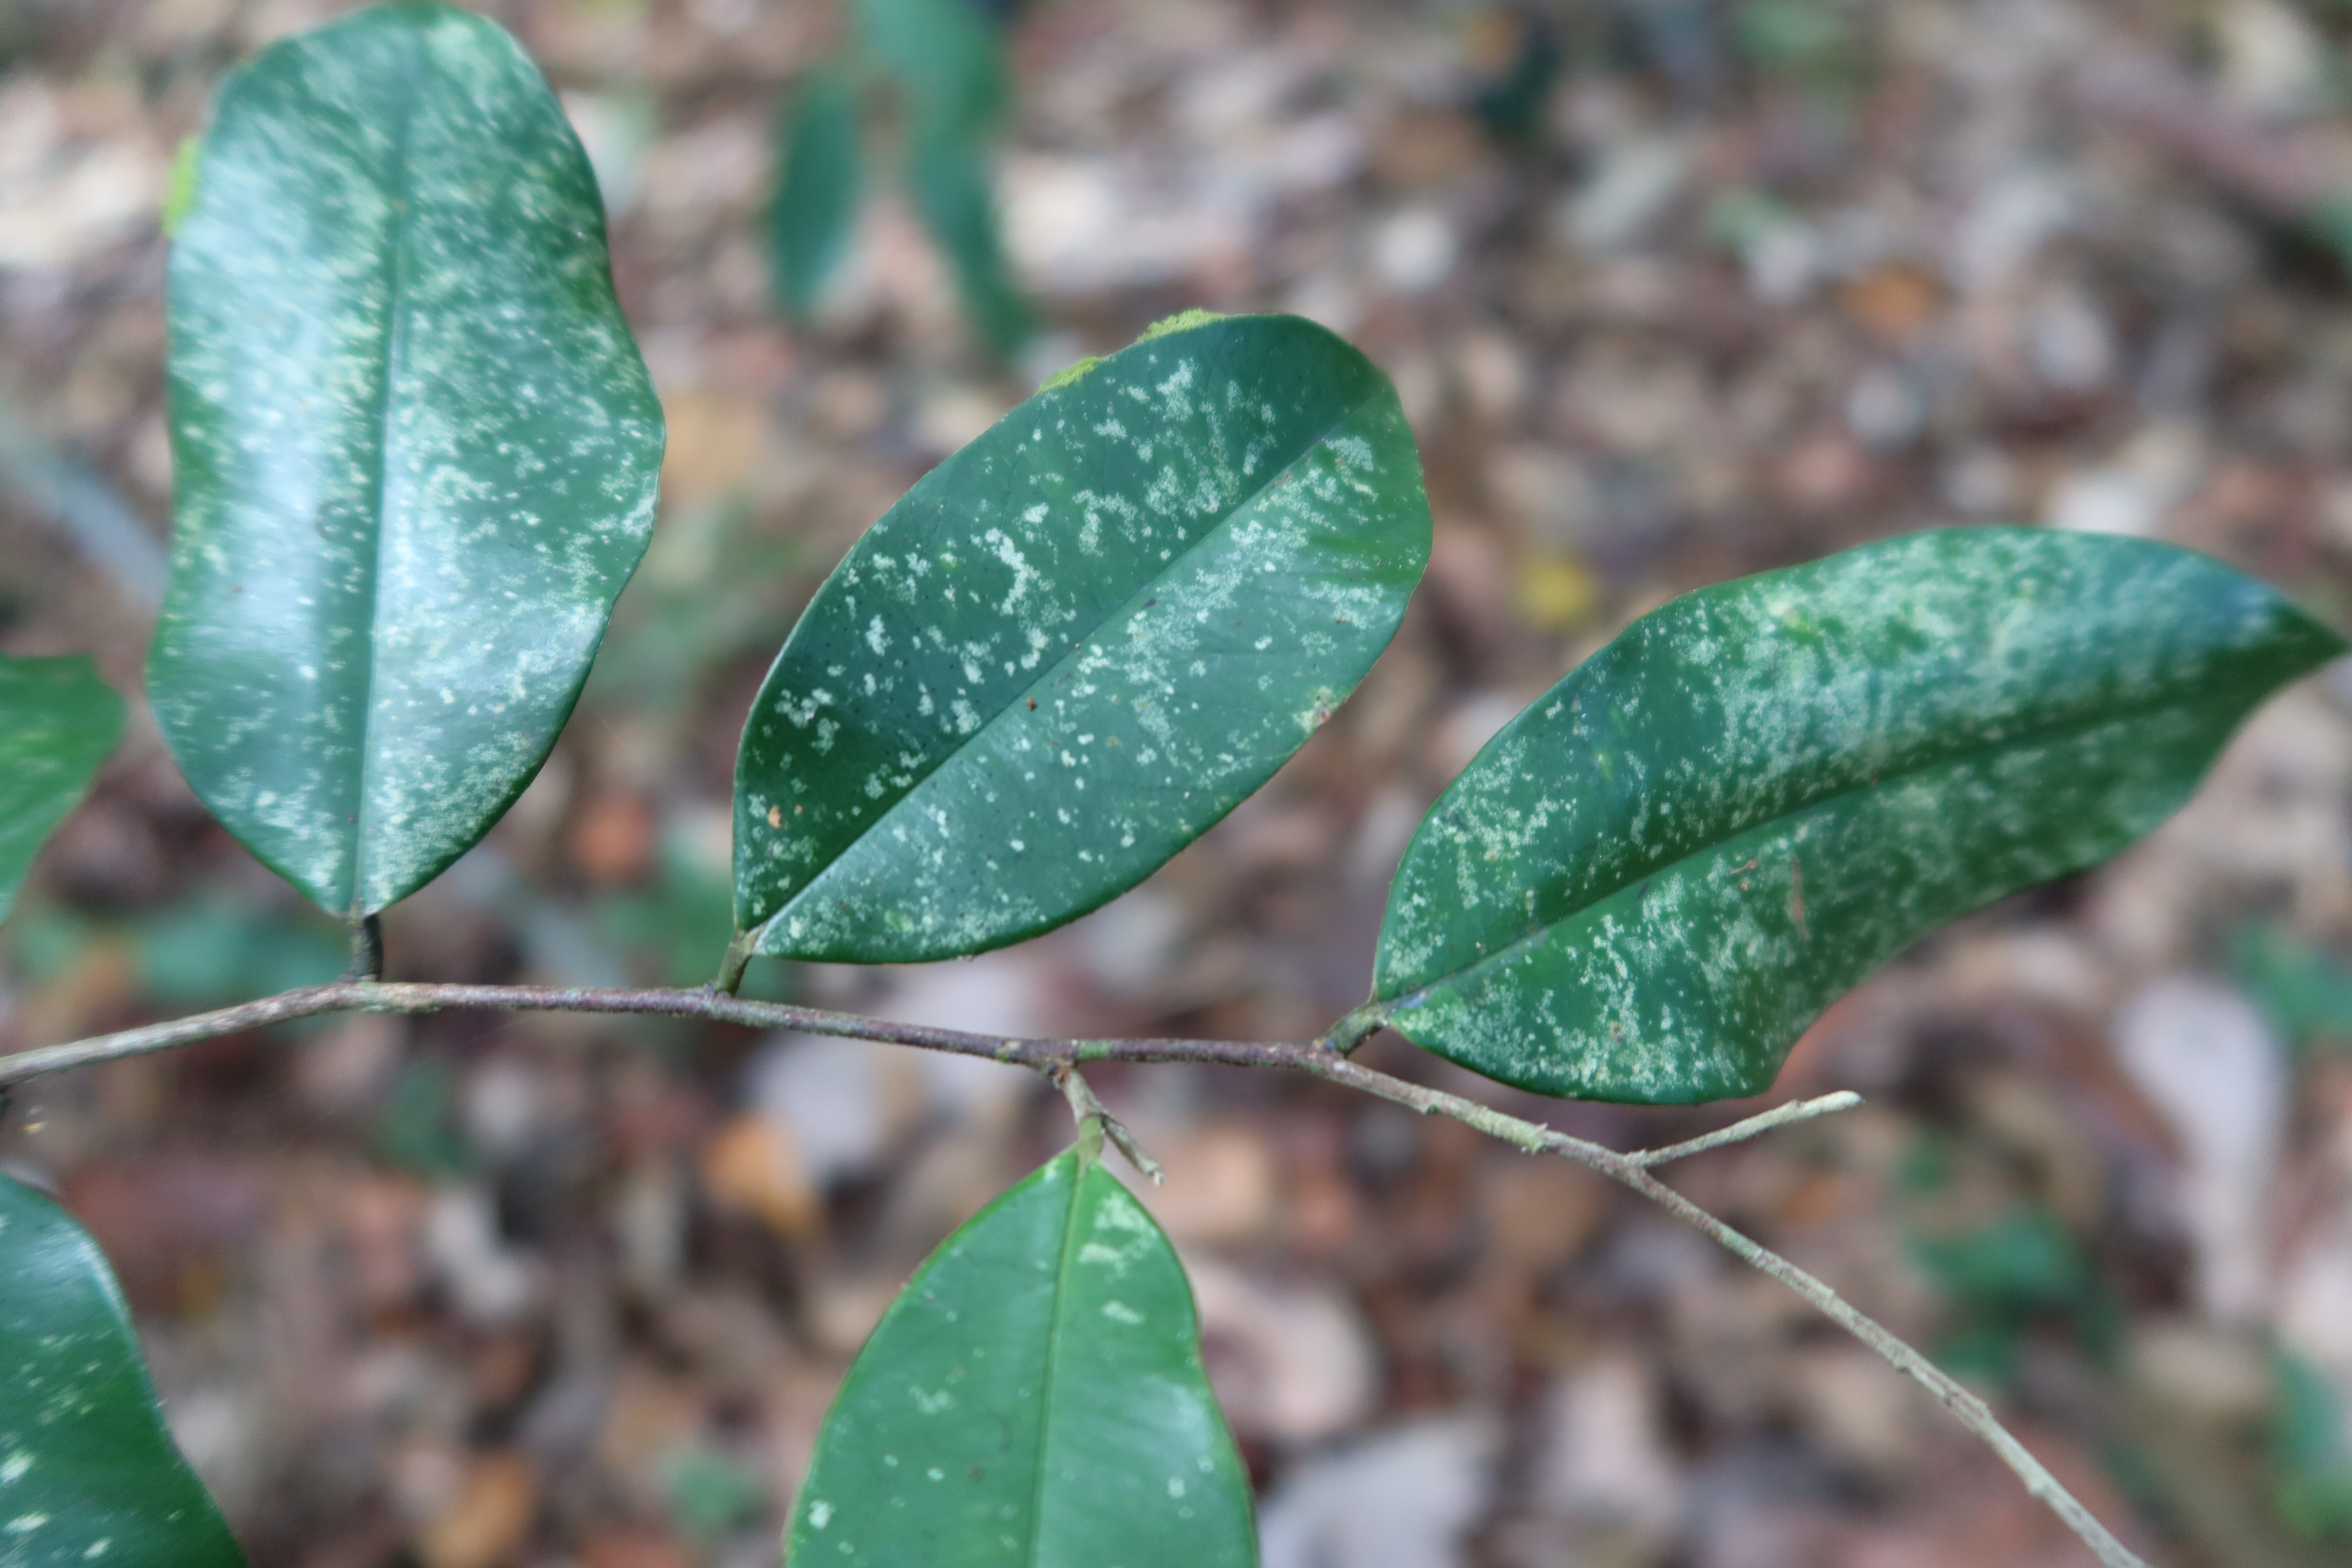
Label: Powdery mildew